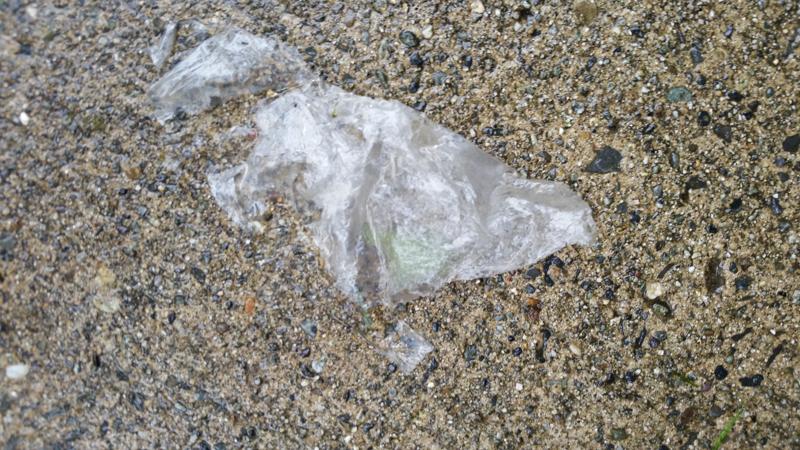
Label: trash